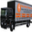
Label: truck